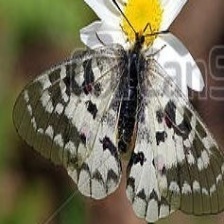
Species: CLODIUS PARNASSIAN